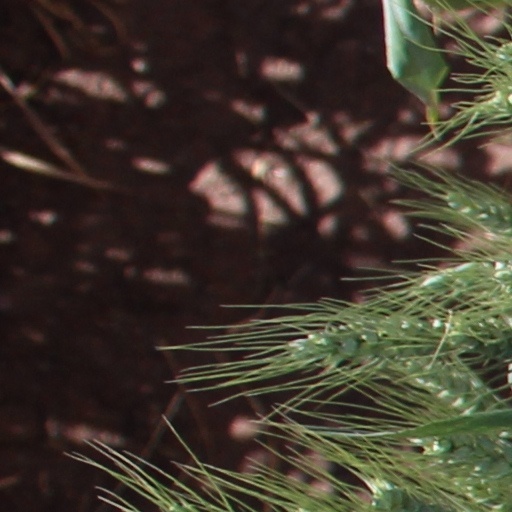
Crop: wheat